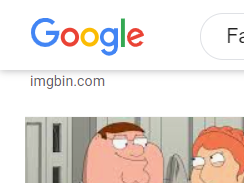
Portrait style: Cartoon Portrait